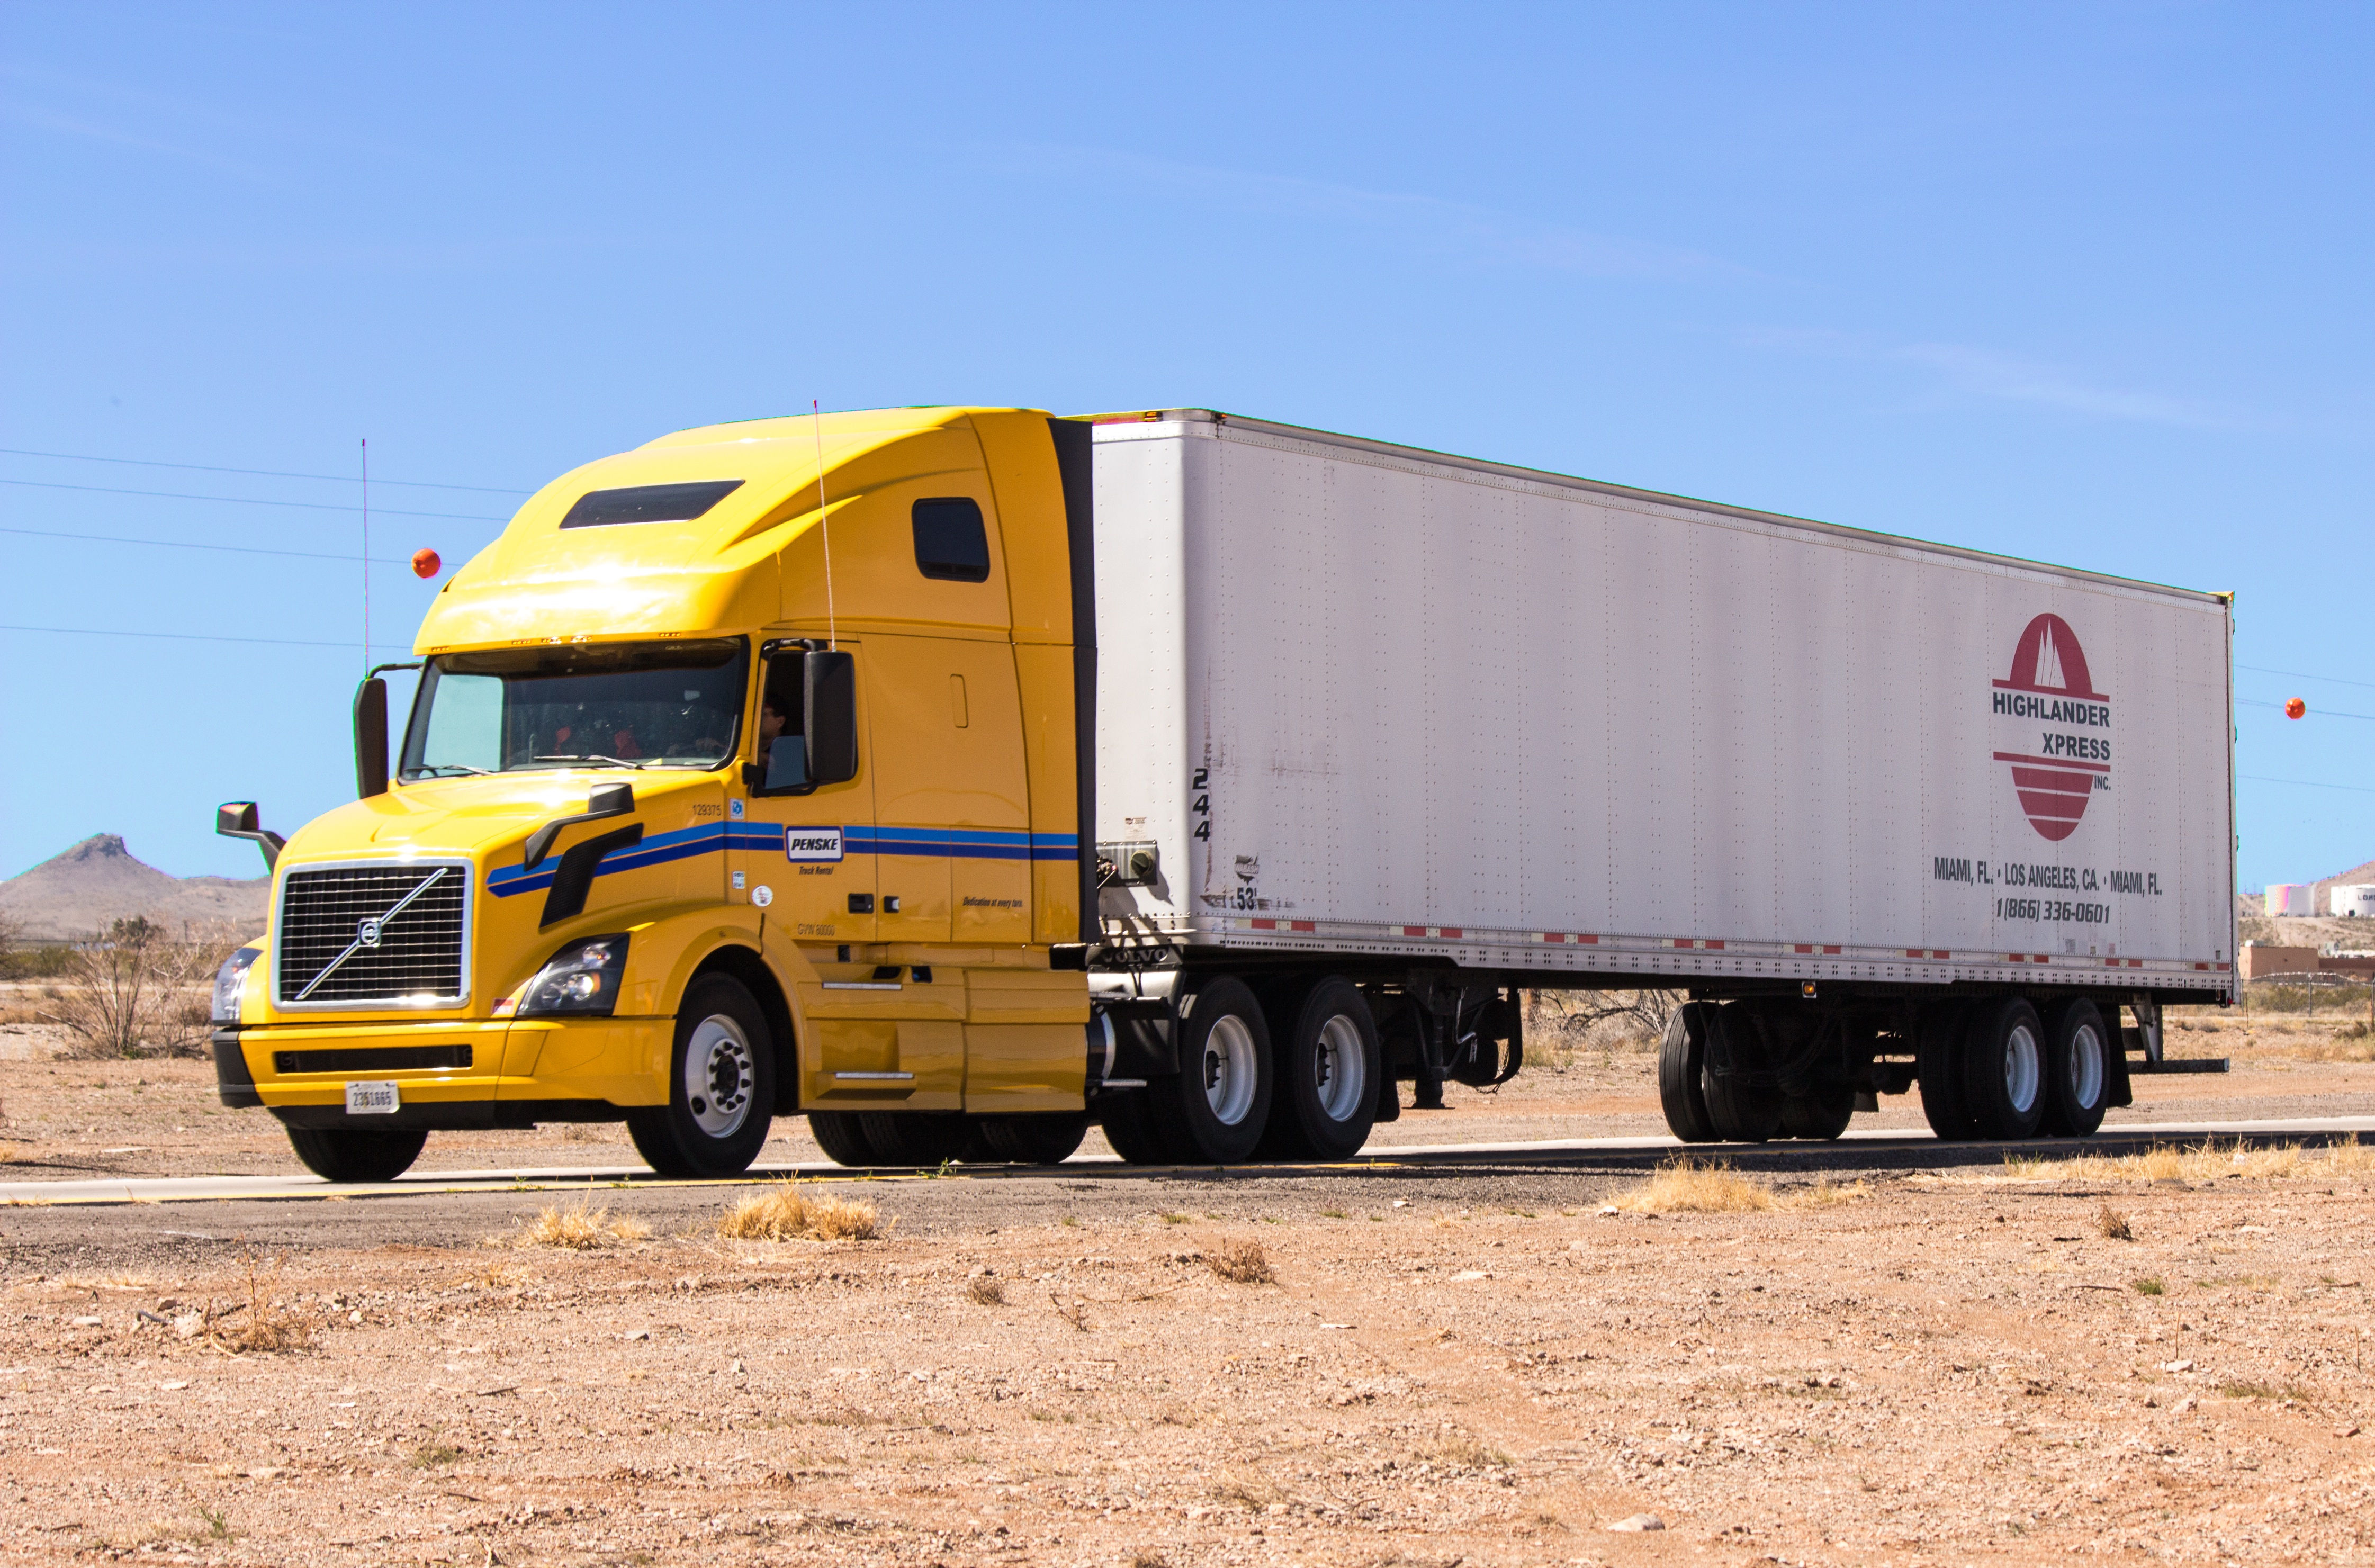
road, desert, highway, van, driving, travel, transportation, transport, truck, vehicle, industry, freight, shipment, new mexico, lorry, cargo, big, shipping, heavy, load, trailer, semi, semi truck, trucking, commercial vehicle, haul, rig, land vehicle, weigh station, trailer truck